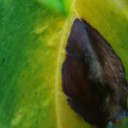
Label: Phoma